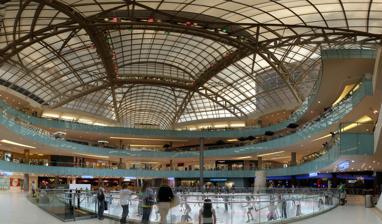
Building: Galleria Dallas
Country: United States of America
Year built: 1982
Shopping mall in Dallas, Texas Galleria Dallas Ice rink in the Galleria Dallas Location Dallas, Texas Coordinates 32°55′48.00″N 96°49′10″W / 32.9300000°N 96.81944°W / 32.9300000; -96.81944 Address 13350 Dallas Parkway Opening date 1982 ; 43 years ago ( 1982 ) Developer Hines Interests Limited Partnership Management Trademark Property Co. Owner UBS Realty Investors LLC ( UBS AG ) Architect HOK No. of stores and services 210+ No. of anchor tenants 2 Total retail floor area total: 1,700,000 sq ft (158,000 m 2 ) retail: 1,400,000 sq ft (130,000 m 2 ) No. of floors 4 (including ice level) Parking 10,000+ spaces Website www .galleriadallas .com The Galleria Dallas is a shopping mall and mixed-use development located at the intersection of Interstate 635 and the Dallas North Tollway in the North Dallas neighborhood of Dallas, Texas , United States. It was originally developed by Hines Interests Limited Partnership in 1982. It was modeled after a similar Hines development, the Houston Galleria , which opened in 1970. Both have ice rinks and a glass vaulted ceiling that is modeled after the historic Galleria Vittorio Emanuele II in Milan , Italy . It features Macy's and Nordstrom . The mall also houses The Westin Galleria , The cost of constructing Galleria Dallas was at least $400 million ($1.16 billion, adjusted) when opened in 1982, ranking it as one of the most expensive construction projects for that year, following Walt Disney World 's Epcot Center . There are over 210 stores and restaurants, including an ice rink and the Westin Galleria Hotel. The property is owned by an investment consortium advised by UBS Realty Investors LLC, a subsidiary of UBS AG of Zürich , Switzerland, and is managed by Trademark Property Co. History In 1982, the mall, originally named Dallas Galleria, opened, with anchor tenants Marshall Field's , Gump's , and Saks Fifth Avenue as well as the 432-room Westin and a General Cinema Corporation multiplex theater. By 1985, the mall was expanded and a Macy's location was opened. On September 7, 1985, the mall was the location of WFAA-TV Channel 8's Sump'n Else bandstand program's 20th Anniversary live reunion special hosted by Ron Chapman and Ralph Baker Jr. with special appearances by "The Little Group" dancers and Kenny and the Kasuals, and was also simulcast live on KVIL . In 1991, Gump's announced it would close both of its Galleria locations in Houston and Dallas. In November 1995, the mall underwent a 75,000 square feet (7,000 m 2 ) expansion. In March 1996, Nordstrom opened as the anchor tenant of its new wing. In 1997, Marshall Field's sold all of its Texas locations, including the location at the mall. Saks Fifth Avenue purchased, renovated, and relocated its store to a new space in 1999, while the original location at the mall was later converted into a Gap Inc. megastore housing Banana Republic on the first level, Gap on the second level, and Old Navy on the third level. In October of 2000, the General Cinema theater closed. In 2002, Hines Interests sold the mall to UBS Realty Investors LLC of Hartford, Connecticut , for $300 million. By 2003, a major renovation began and the mall's name was changed to "Galleria Dallas." In April 2005, UBS Realty Investors LLC acquired the Westin Galleria Hotel, which is attached to the mall, from Hines Interests for $95 million. In April 2009, General Growth Properties, the management company of the mall, declared bankruptcy. In June, Simon Property Group obtained management rights effective August 1. In August 2011, a man committed suicide by jumping from the third floor of the mall and landing on the ice rink. On March 22, 2012, H&M opened on the second floor across from Saks Fifth Avenue. On June 15, 2013, Saks Incorporated officially closed its Saks Fifth Avenue store in Dallas, which was soon renovated and replaced in 2014 by Belk . In April 2018, the AC Hotel and Residence Inn Dallas opened near the mall. In May 2018, Trademark Property Co. was hired to manage, lease, and replan the mall. On January 23, 2020, it was announced that Belk would shutter on March 21, 2020. The previous Belk outpost is slated to become one of the first two Netflix House experiential retail locations in the U.S., the other being at the King of Prussia mall near Philadelphia On October 18, 2024, the first UNIQLO in DFW opened at the center. In 2022 Nordstrom shrunk only using two floors. Gallery Food court near the Nordstrom and Belk locations on the 3rd level Apple Store near the ice rink on the 2nd level Dallas Stars player Tyler Seguin signing autographs at Galleria Dallas in 2014 Looking west from the atrium on the 3rd level See also List of shopping malls in Dallas, Texas References